Yekaterina Volkova (actress)

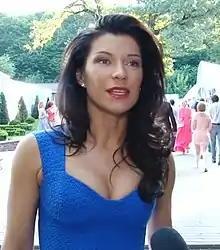
Ekaterina Volkova in 2014

Yekaterina Valeryevna Volkova (born 15 January 1982) is a Russian actress of theater, film and television. She is known for her television role in a Russian sitcom "Voronin's Family" ("") — adaptation of the American TV series "Everybody Loves Raymond".